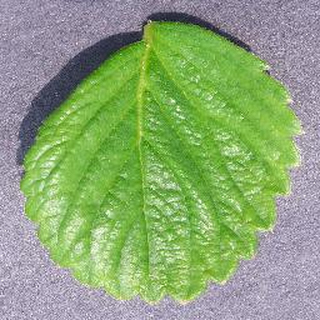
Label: healthy_strawberry